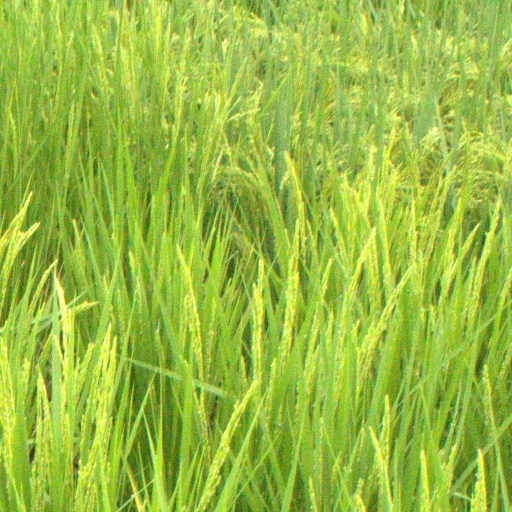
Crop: rice